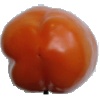
Label: orange_pepper